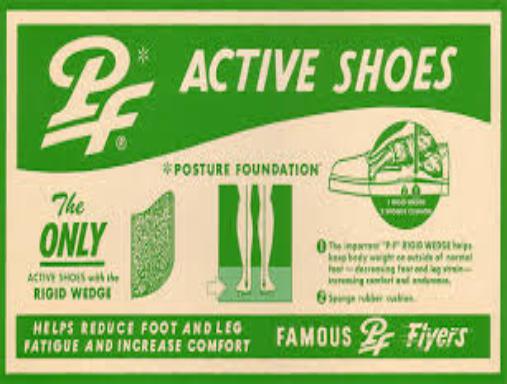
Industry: Clothes